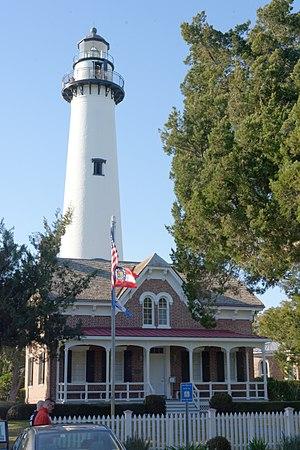
Le phare de St. Simons Island est un phare situé à l'extrémité sud de l'île de Saint-Simon, dans le Comté de Glynn en Géorgie. Il guide les navires dans le détroit de St-Simon et avertit des nombreux bancs de sable de la région. Le phare de St. Simons, ainsi que le château d'eau le plus au nord de l'île de Jekyll, créent la ligne de démarcation qui sépare le détroit de St. Simon de l'océan Atlantique.